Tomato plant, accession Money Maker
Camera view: bottom (45 deg); turntable rotation: 150 degrees
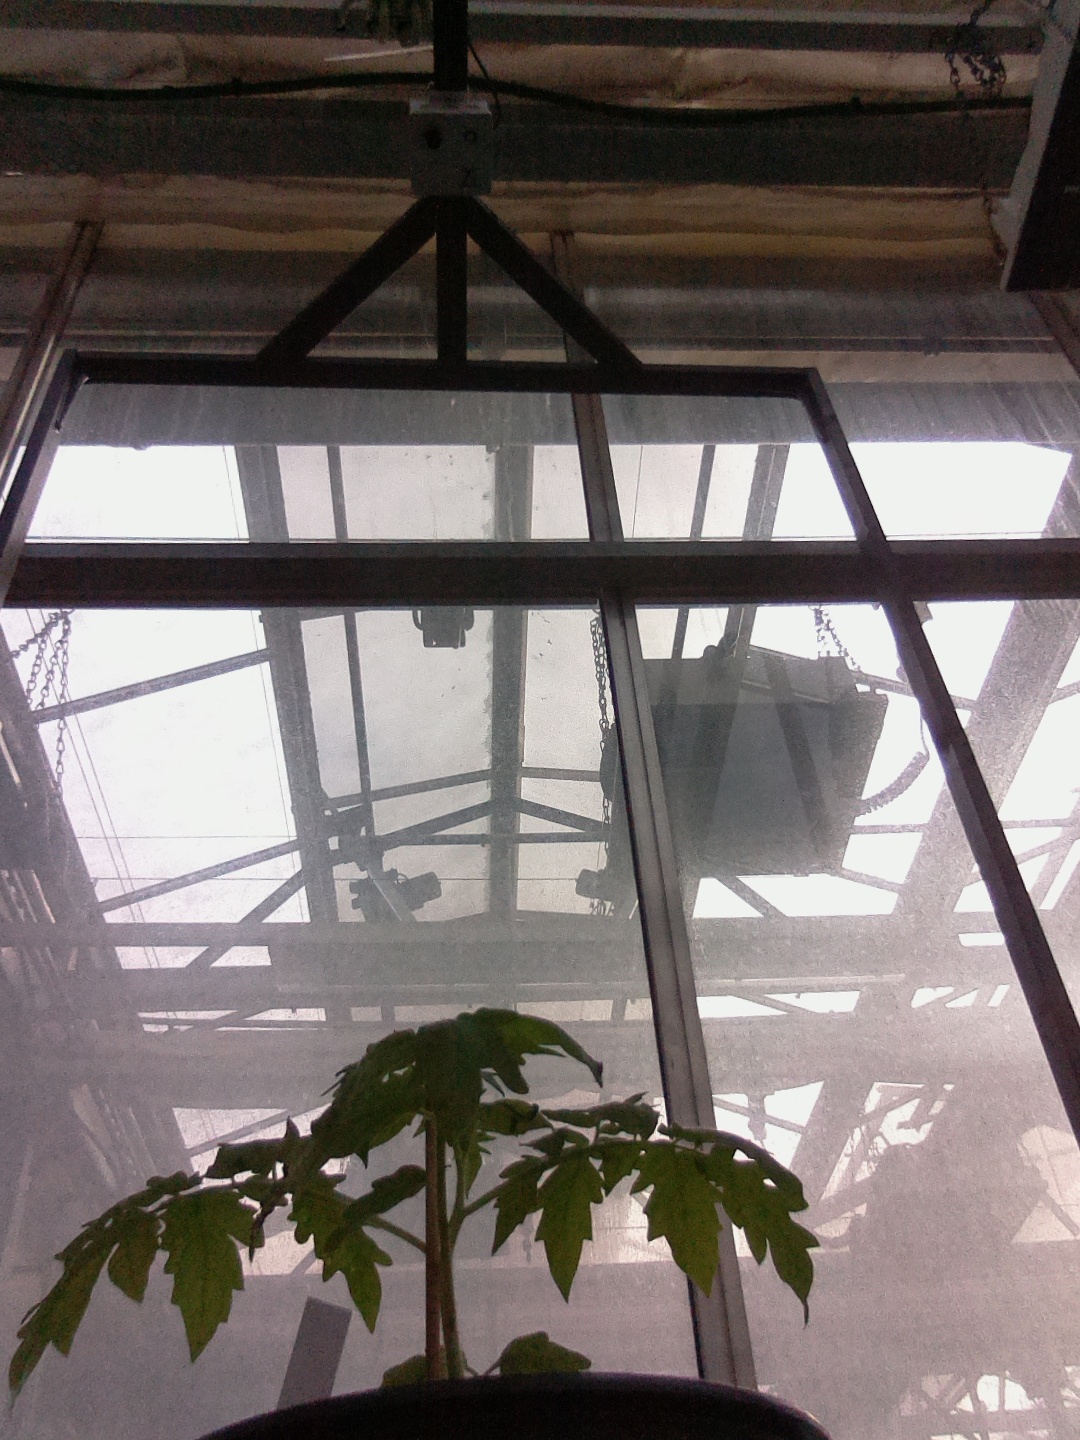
BBCH growth stage 13: 6 of true leaves visible